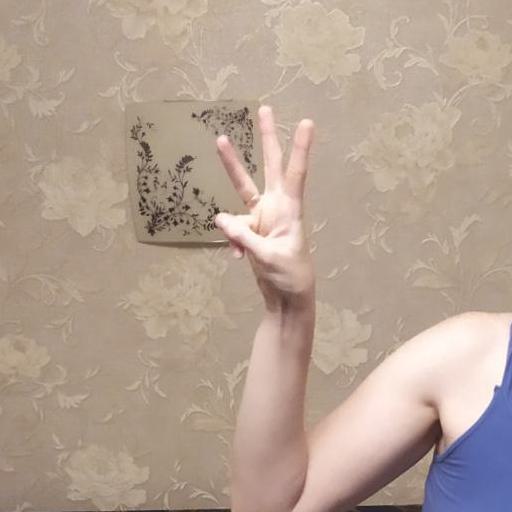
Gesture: three